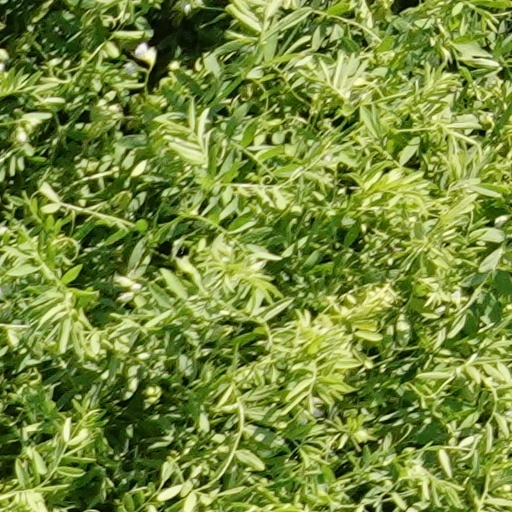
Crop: wheat